Side Pocket 3

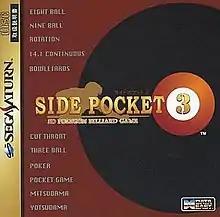
Sega Saturn cover art

is a Japan-exclusive pocket billiards video game for the Sega Saturn and PlayStation. Like its predecessor, "Side Pocket 2", it features the in-game likeness of a real-life professional pool player. In this case, it's JPBA member, Kyoko Sone. The game is the third and final installment of the Side Pocket series.